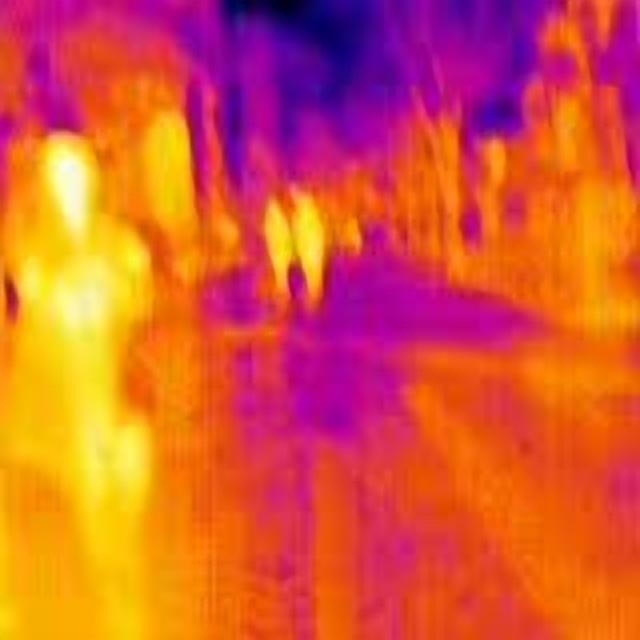
Detected objects:
label: person
label: person
label: person